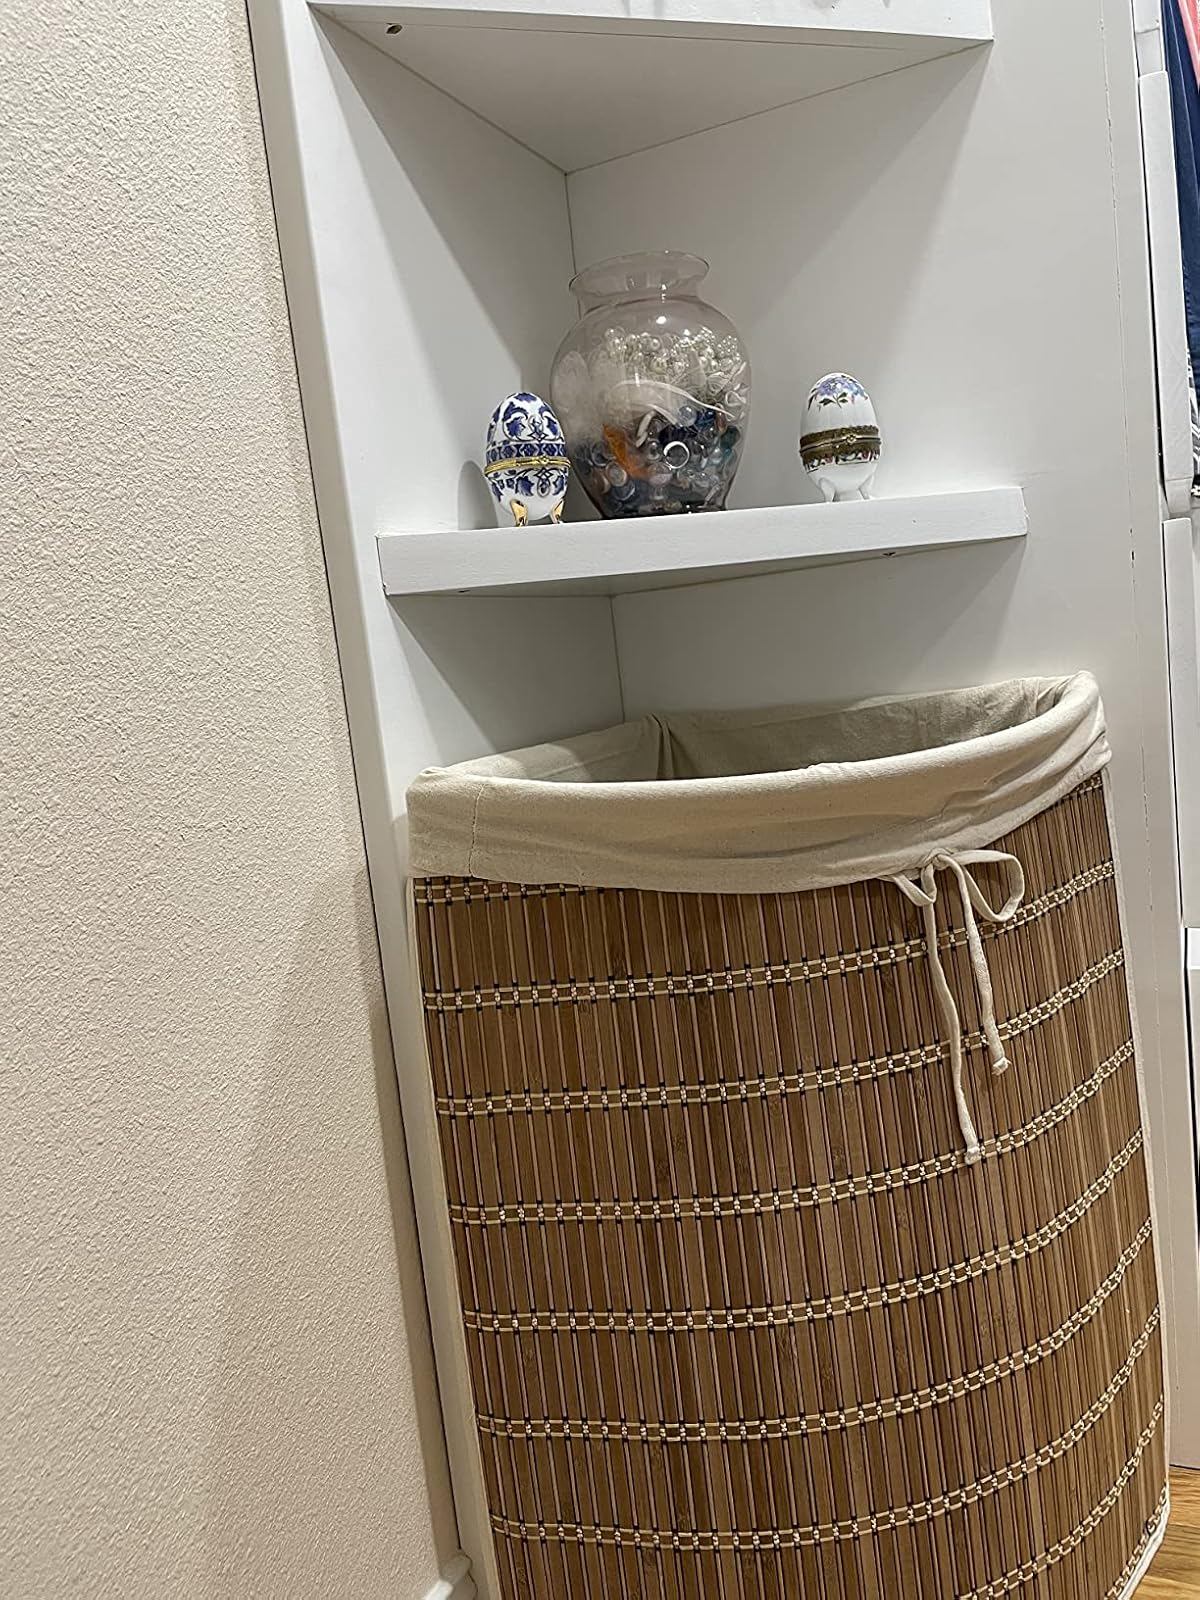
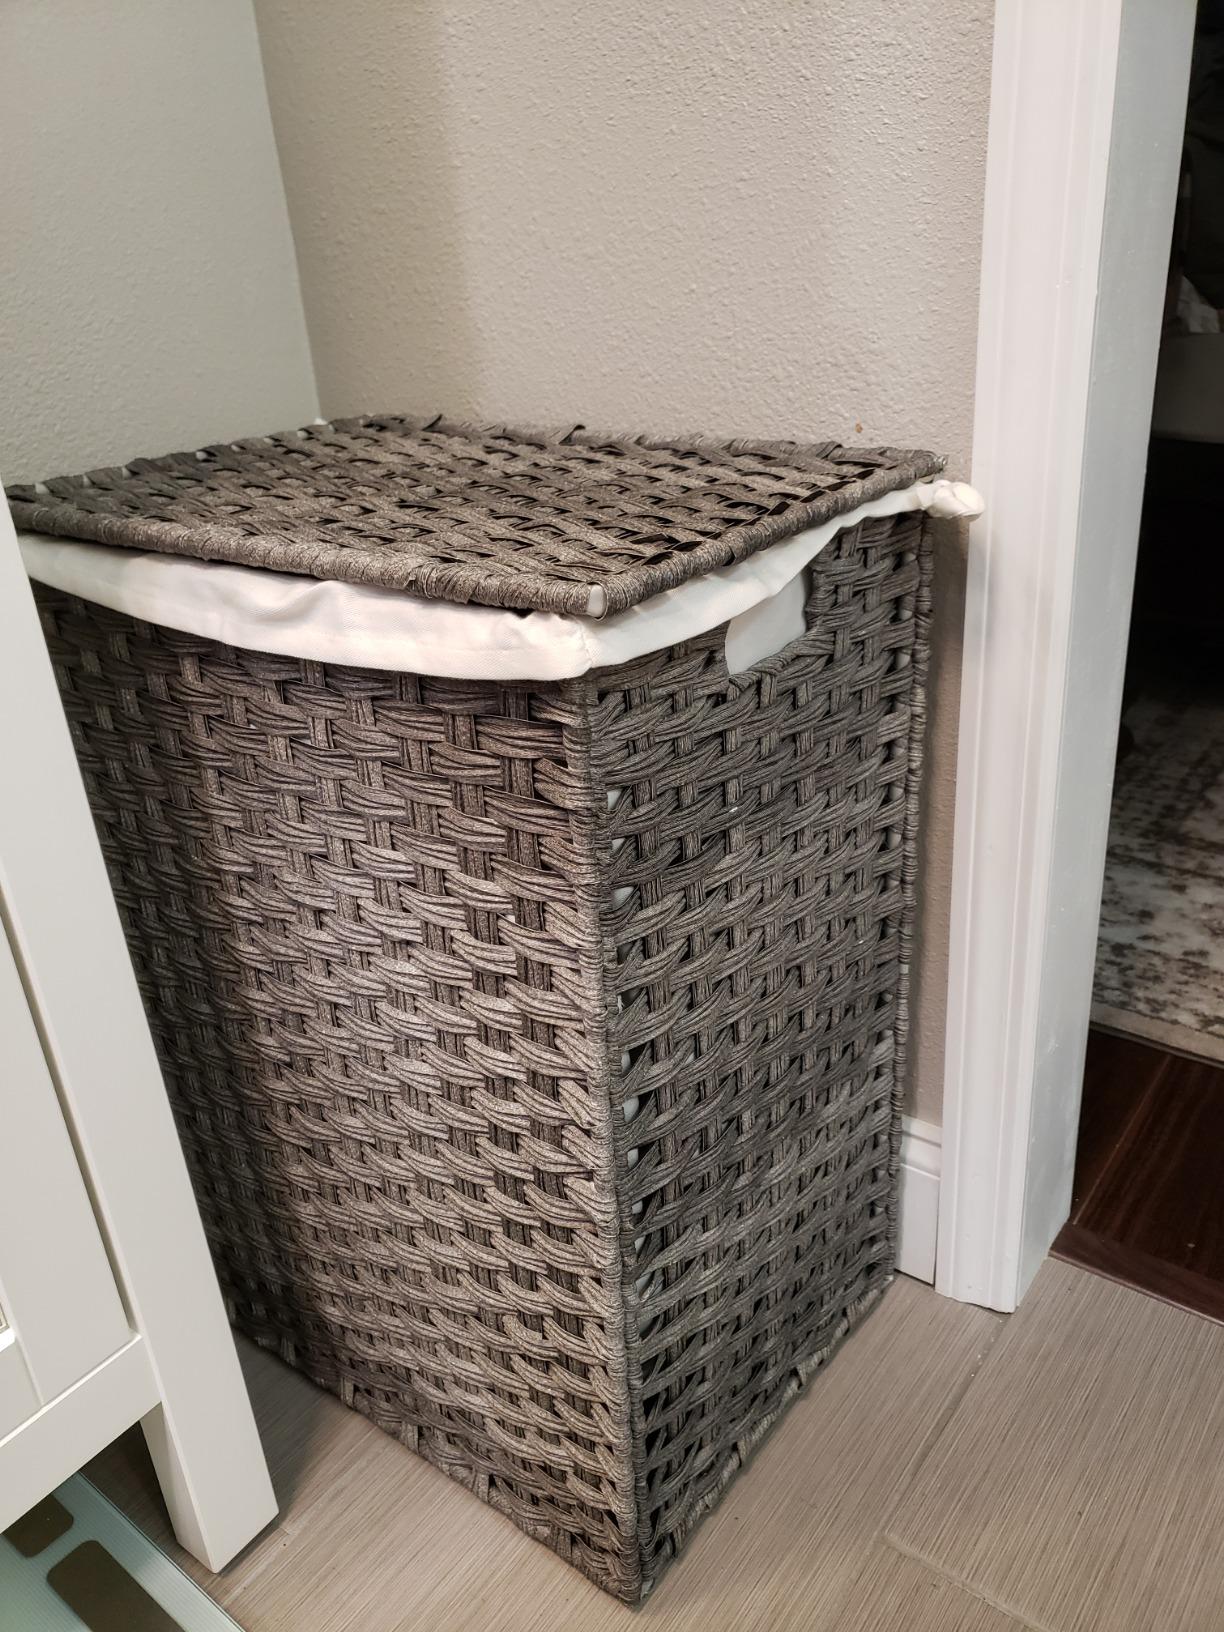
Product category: items_hamper
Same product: no